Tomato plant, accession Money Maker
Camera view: horizontal (90 deg, fisheye); turntable rotation: 180 degrees
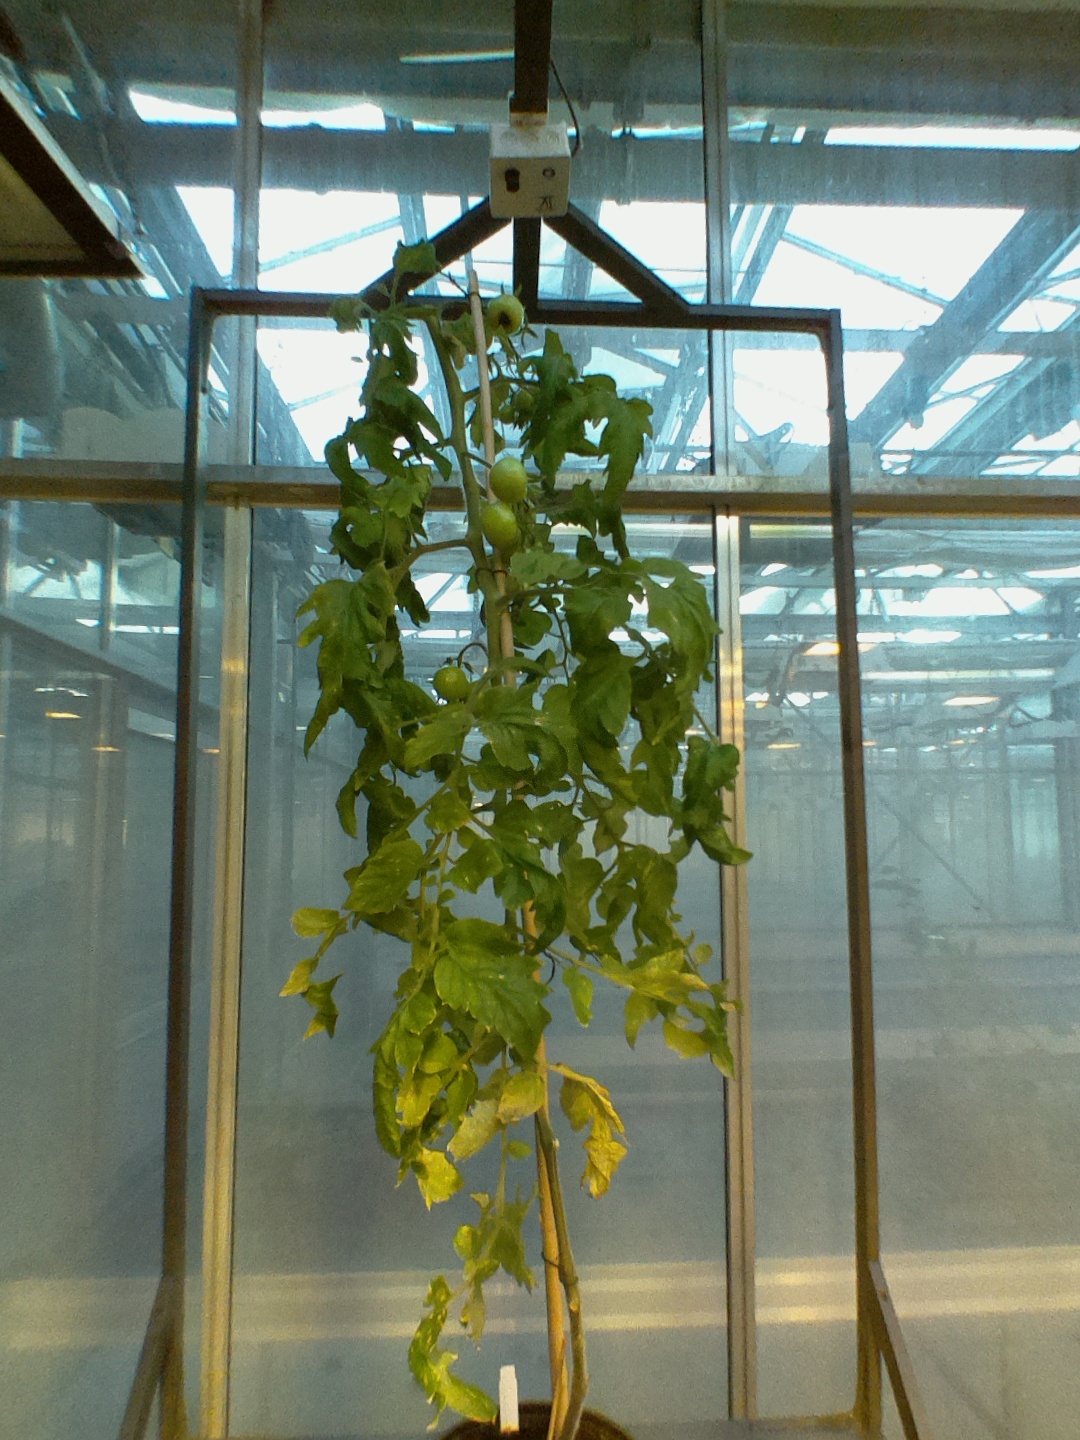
BBCH growth stage 79: 90% -100% of final fruit size